Steven Baddour

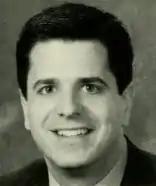
2003 official portrait

Steven A. Baddour (born 1969) is an American attorney and politician from the Commonwealth of Massachusetts. He is a member of the Democratic Party and a former member of the Massachusetts Senate representing the 1st Essex District, which encompasses Amesbury, Haverhill, Merrimac, Newburyport, North Andover, Salisbury, and his hometown of Methuen. Before assuming office in 2002, Baddour worked as an Assistant Attorney General in the Office of the Massachusetts Attorney General.